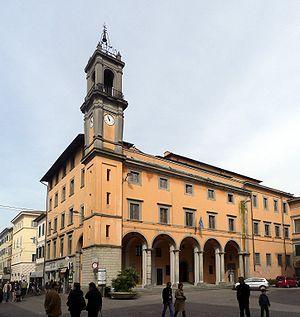
Pontedera est une ville italienne de la province de Pise dans la région Toscane en Italie.